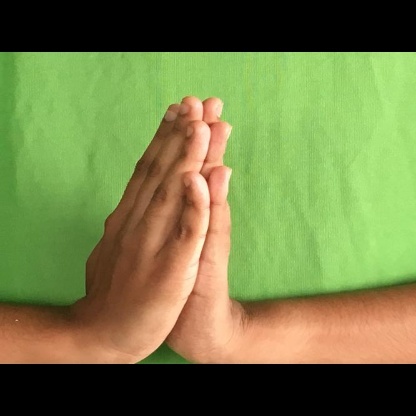
Mudra: Anjali